2009 ban of Hungarian President from Slovakia

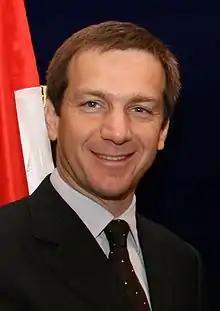
Hungarian Prime Minister Gordon Bajnai stated that the planned visit had nothing to do with the 1968 events.

Two days before the planned visit, the Slovak parliamentary foreign affairs committee called the trip "a diplomatic provocation" because of the August 21 date, although the date was chosen by the mayor of Komárno, not by Sólyom.